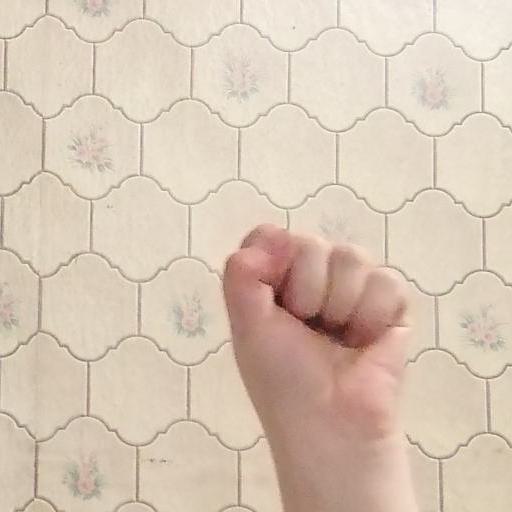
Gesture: fist